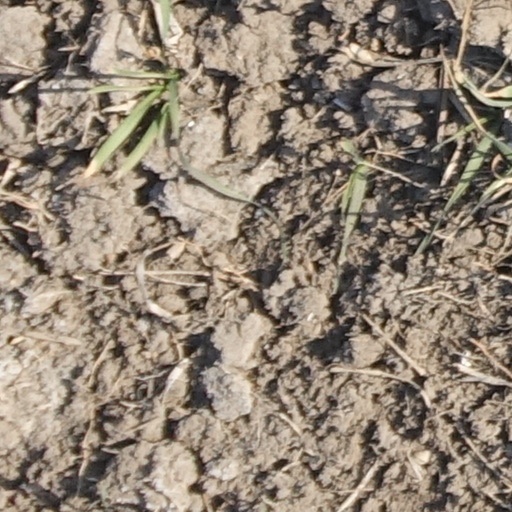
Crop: wheat